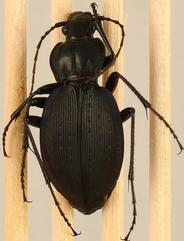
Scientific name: Carabus goryi
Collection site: Great Smoky Mountains National Park NEON (GRSM), plot GRSM_012